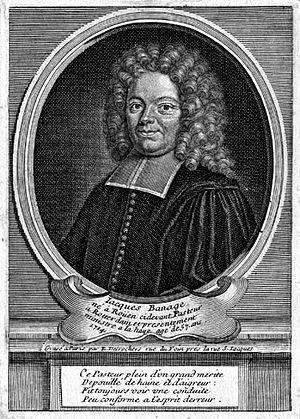
La Normandie possède une langue propre dérivée, comme le français, de la langue d'oïl, le normand qui est encore utilisé à l’heure actuelle, notamment dans le Bessin, le Cotentin, les îles Anglo-Normandes ou encore le Pays de Caux.
Jacques Basnage, né le 8 août 1653 à Rouen et mort le 22 décembre 1723 à La Haye, est un pasteur réformé, auteur, théologien, historien et diplomate français.